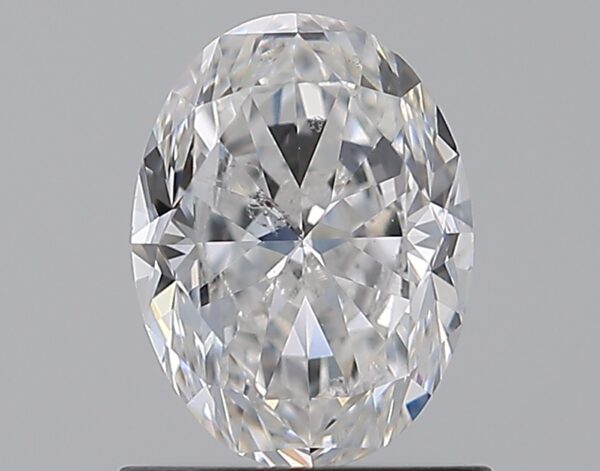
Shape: oval
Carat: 1.01
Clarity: SI2
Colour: D
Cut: VG
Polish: EX
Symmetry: VG
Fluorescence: M
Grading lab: GIA
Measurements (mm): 7.28 x 5.44 x 3.55